Answer in natural language. How many Windows are visible in the scene? Choose between the following options: 3, 1, 4, 0 or 2
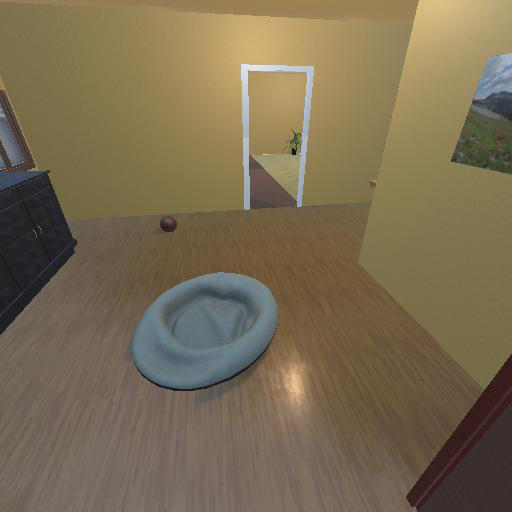
<answer>1</answer>